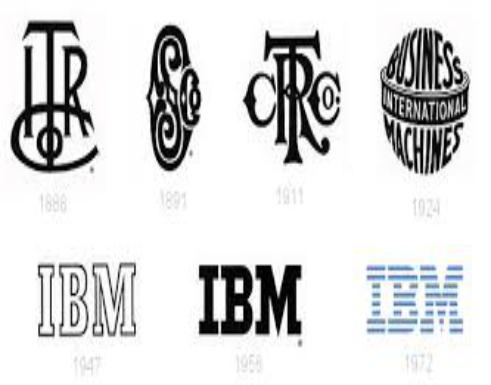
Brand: IBM
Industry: Electronic